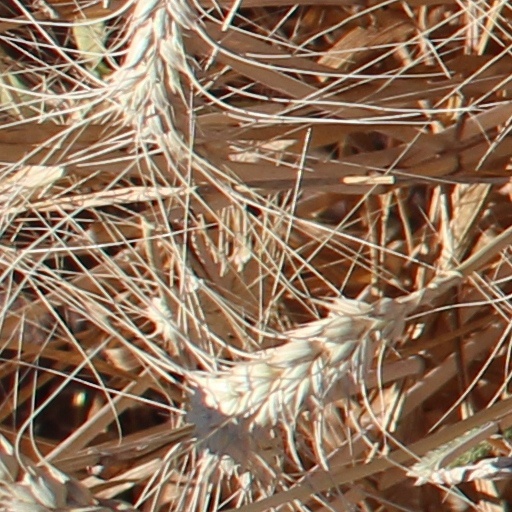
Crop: wheat